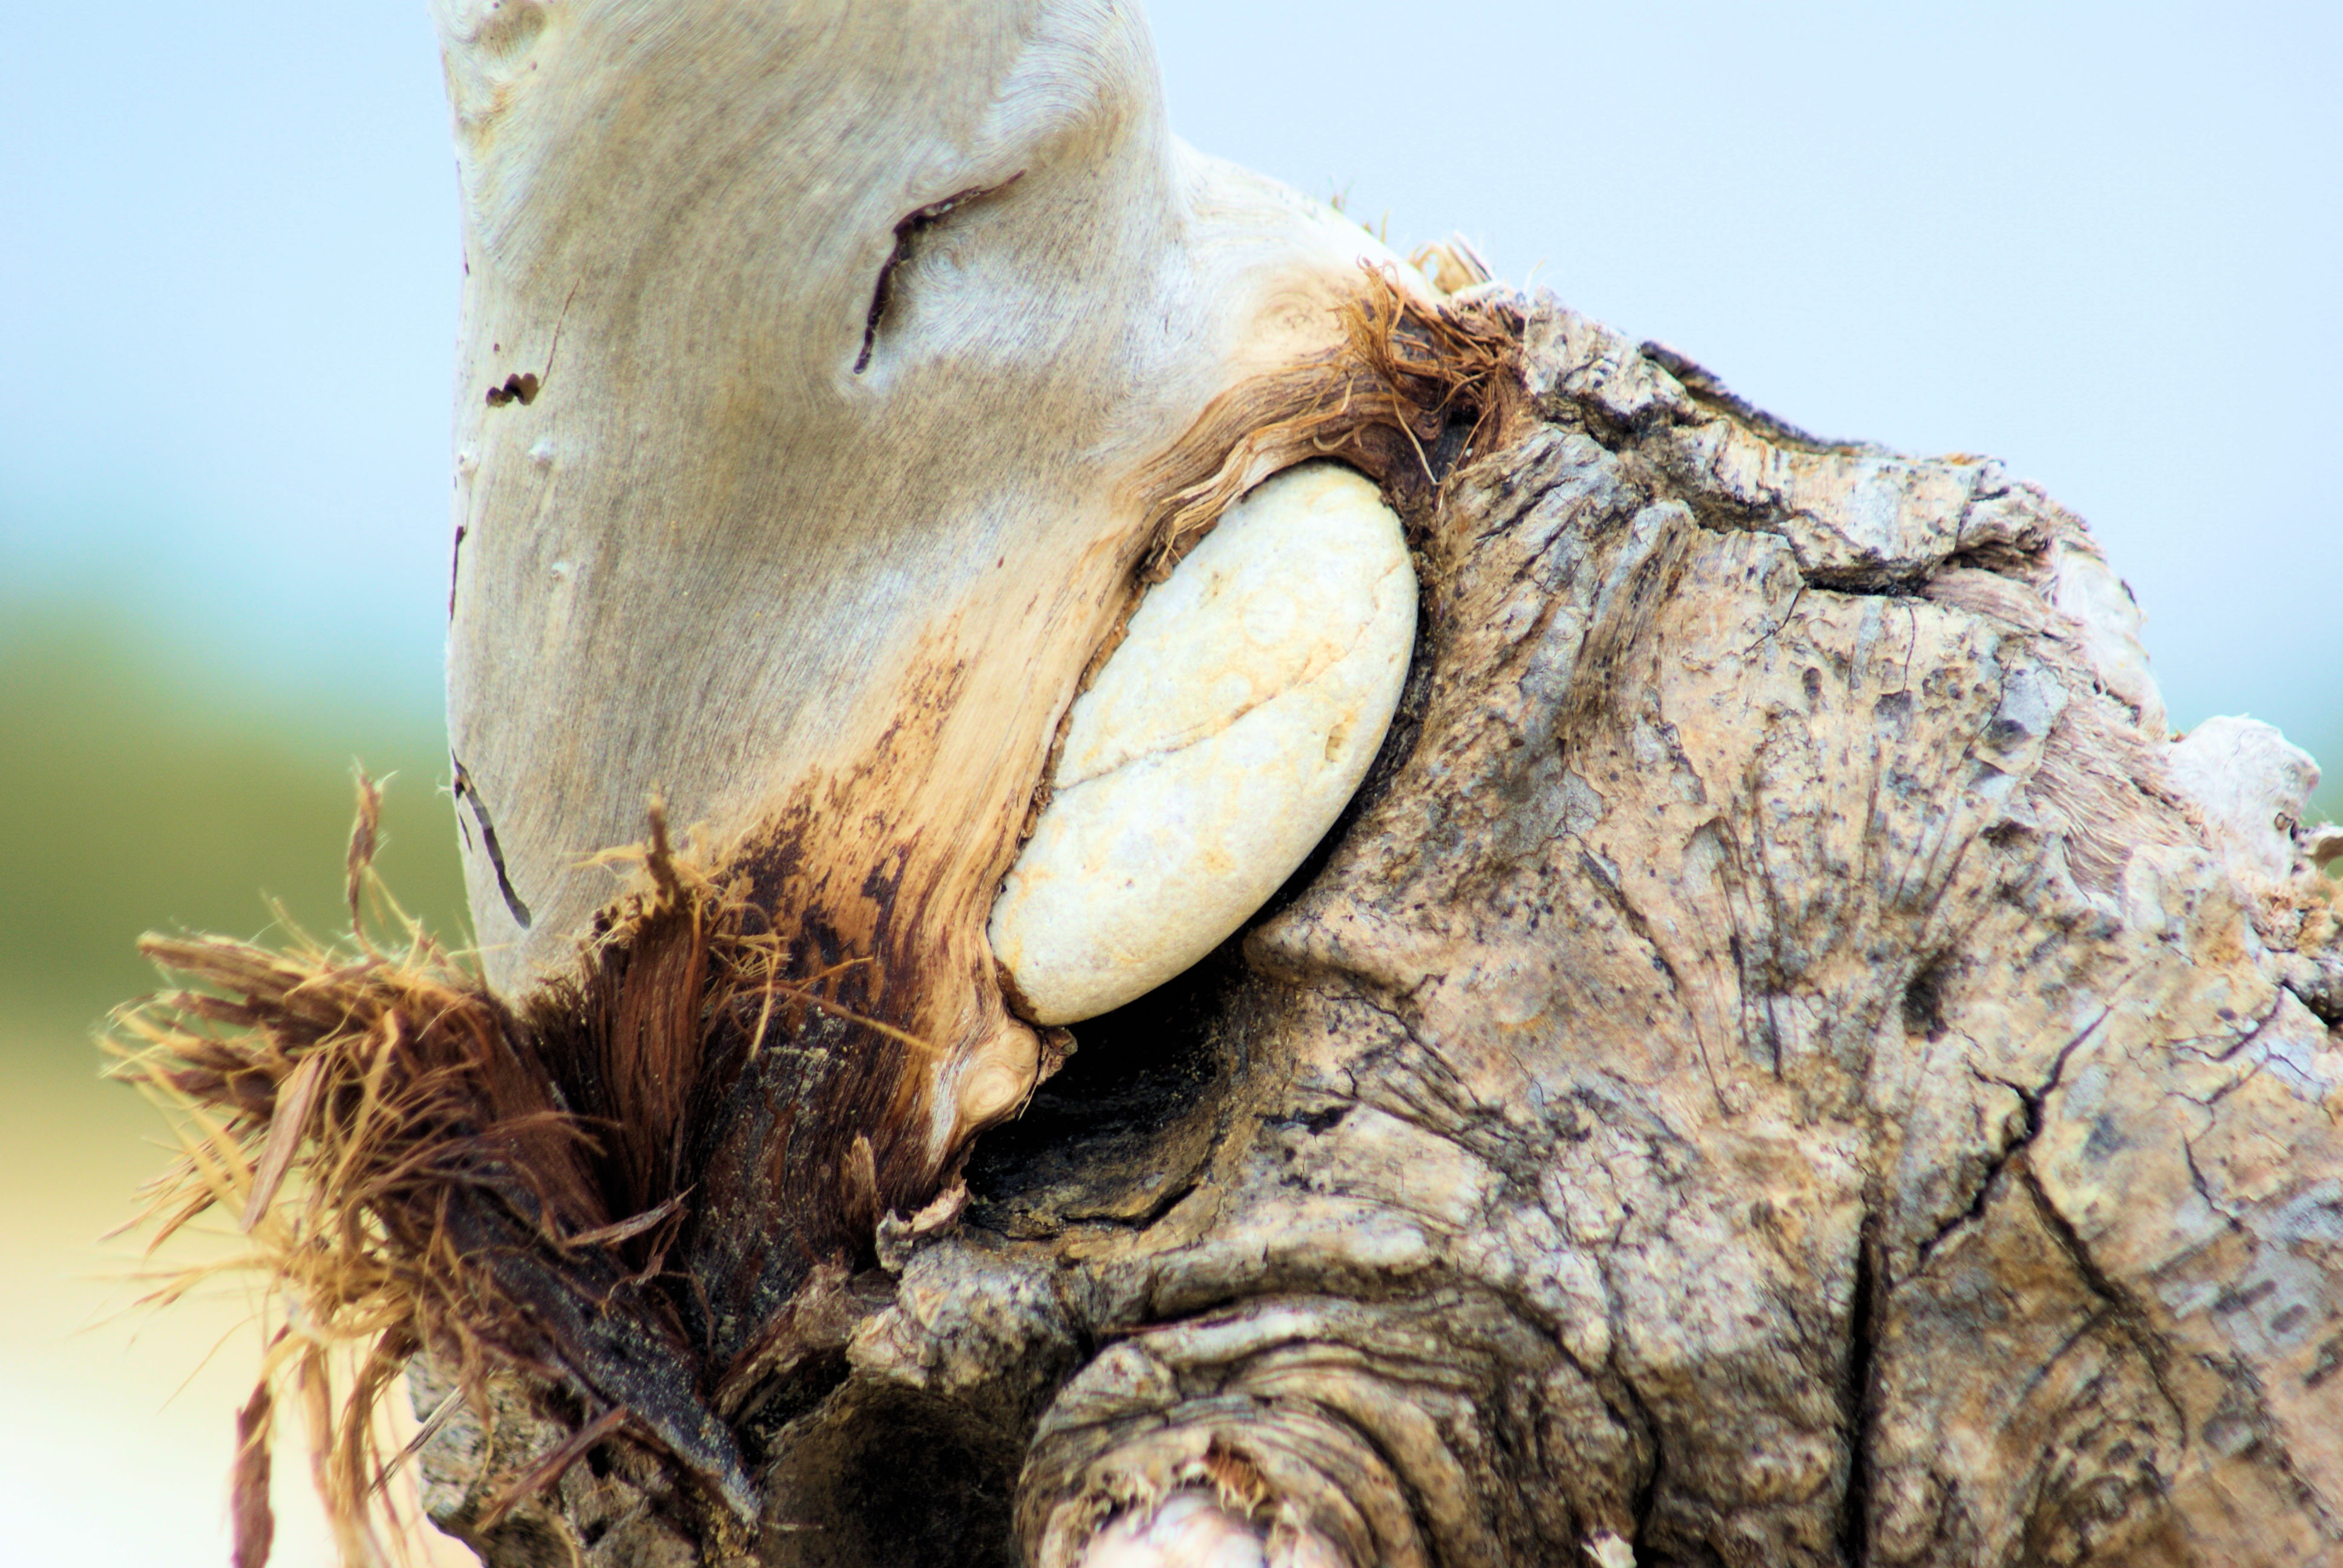
tree, stone, beach, trunk, plant, wood, branch, coconut water, tree stump, coconut, perennial plant